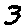
Label: 3